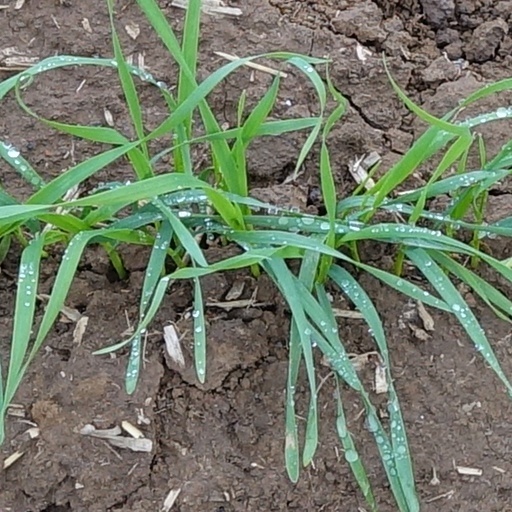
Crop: wheat